Akhkinchu-Borzoy

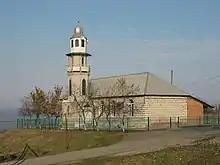
Mosque in the village of Akhkinchu-Borzoi

Akhkinchu-Borzoy ("Äxkinçu-Borze"), also spelled as Akhkinchu-Borzoi, is a rural locality (a "selo") in Kurchaloyevsky District, Chechnya.